Ginga Sengoku Gun'yūden Rai

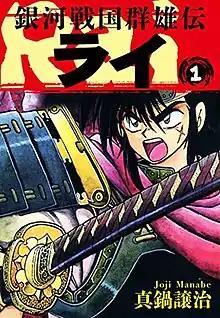
First volume cover of the digital re-release of the manga

is a Japanese manga series written and illustrated by George Manabe. It was first serialized in Kadokawa Shoten's "Comic Comp" Magazine beginning November 1989 up to January 1993. The series transferred publication to MediaWorks's "Dengeki Comic Gao!" magazine from February 1993 to November 2001. The series focuses on Rai Ryuga, a young courageous warrior who seeks to unify the cosmos in a war against other two powerful forces. The series borrows heavily from events of the Sengoku period and events from the Chinese historical novel "Romance of the Three Kingdoms".